Commercial Crew Program

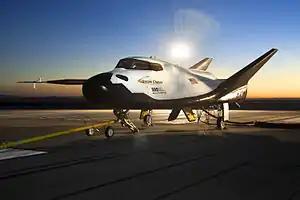
Sierra Nevada's Dream Chaser, non-selected finalist

The NASA Authorization Act of 2010 allocated US$1.3 billion for an expansion of the existing Commercial Crew Development (CCDev) program over three years. While the program's first round of competition in 2010 focused on funding development of various human spaceflight technologies in the private sector as part of the American Recovery and Reinvestment Act, its second round, CCDev 2, focused on proposals for spacecraft capable of shuttling astronauts to and from the ISS. The competition for CCDev 2 funding concluded in April 2011, with Blue Origin receiving US$22 million to develop its biconic nose cone capsule concept, SpaceX receiving US$75 million to develop a crewed version of their Dragon spacecraft and a human-rated Falcon 9 launch vehicle, the Sierra Nevada Corporation receiving US$80 million to develop the Dream Chaser, and Boeing receiving US$92.3 million to develop the CST-100 Starliner. SpaceX had previously been contracted by NASA to operate ISS resupply flights with their Dragon spacecraft, as part of NASA's Commercial Resupply Services. The program's third round, Commercial Crew integrated Capability (CCiCap), aimed to financially support the development of winning proposals over 21 months through to May 2014, in preparation for crewed missions to the ISS within five years. Despite winning awards in CCDev 1 and CCDev 2, Blue Origin decided against competing in CCiCap, opting instead to rely on private investment from their owner, Jeff Bezos, to continue development on crewed spaceflight. The competition for CCiCap funding ended in August 2012, with US$212.5 million allocated to Sierra Nevada's Dream Chaser, US$440 million allocated to SpaceX's Crew Dragon, and US$460 million allocated to Boeing's Starliner. While Alliant Techsystems's integrated Liberty launch vehicle and spacecraft was a finalist, it was rejected due to concerns about the lack of detail in Alliant Techsystems's proposal.